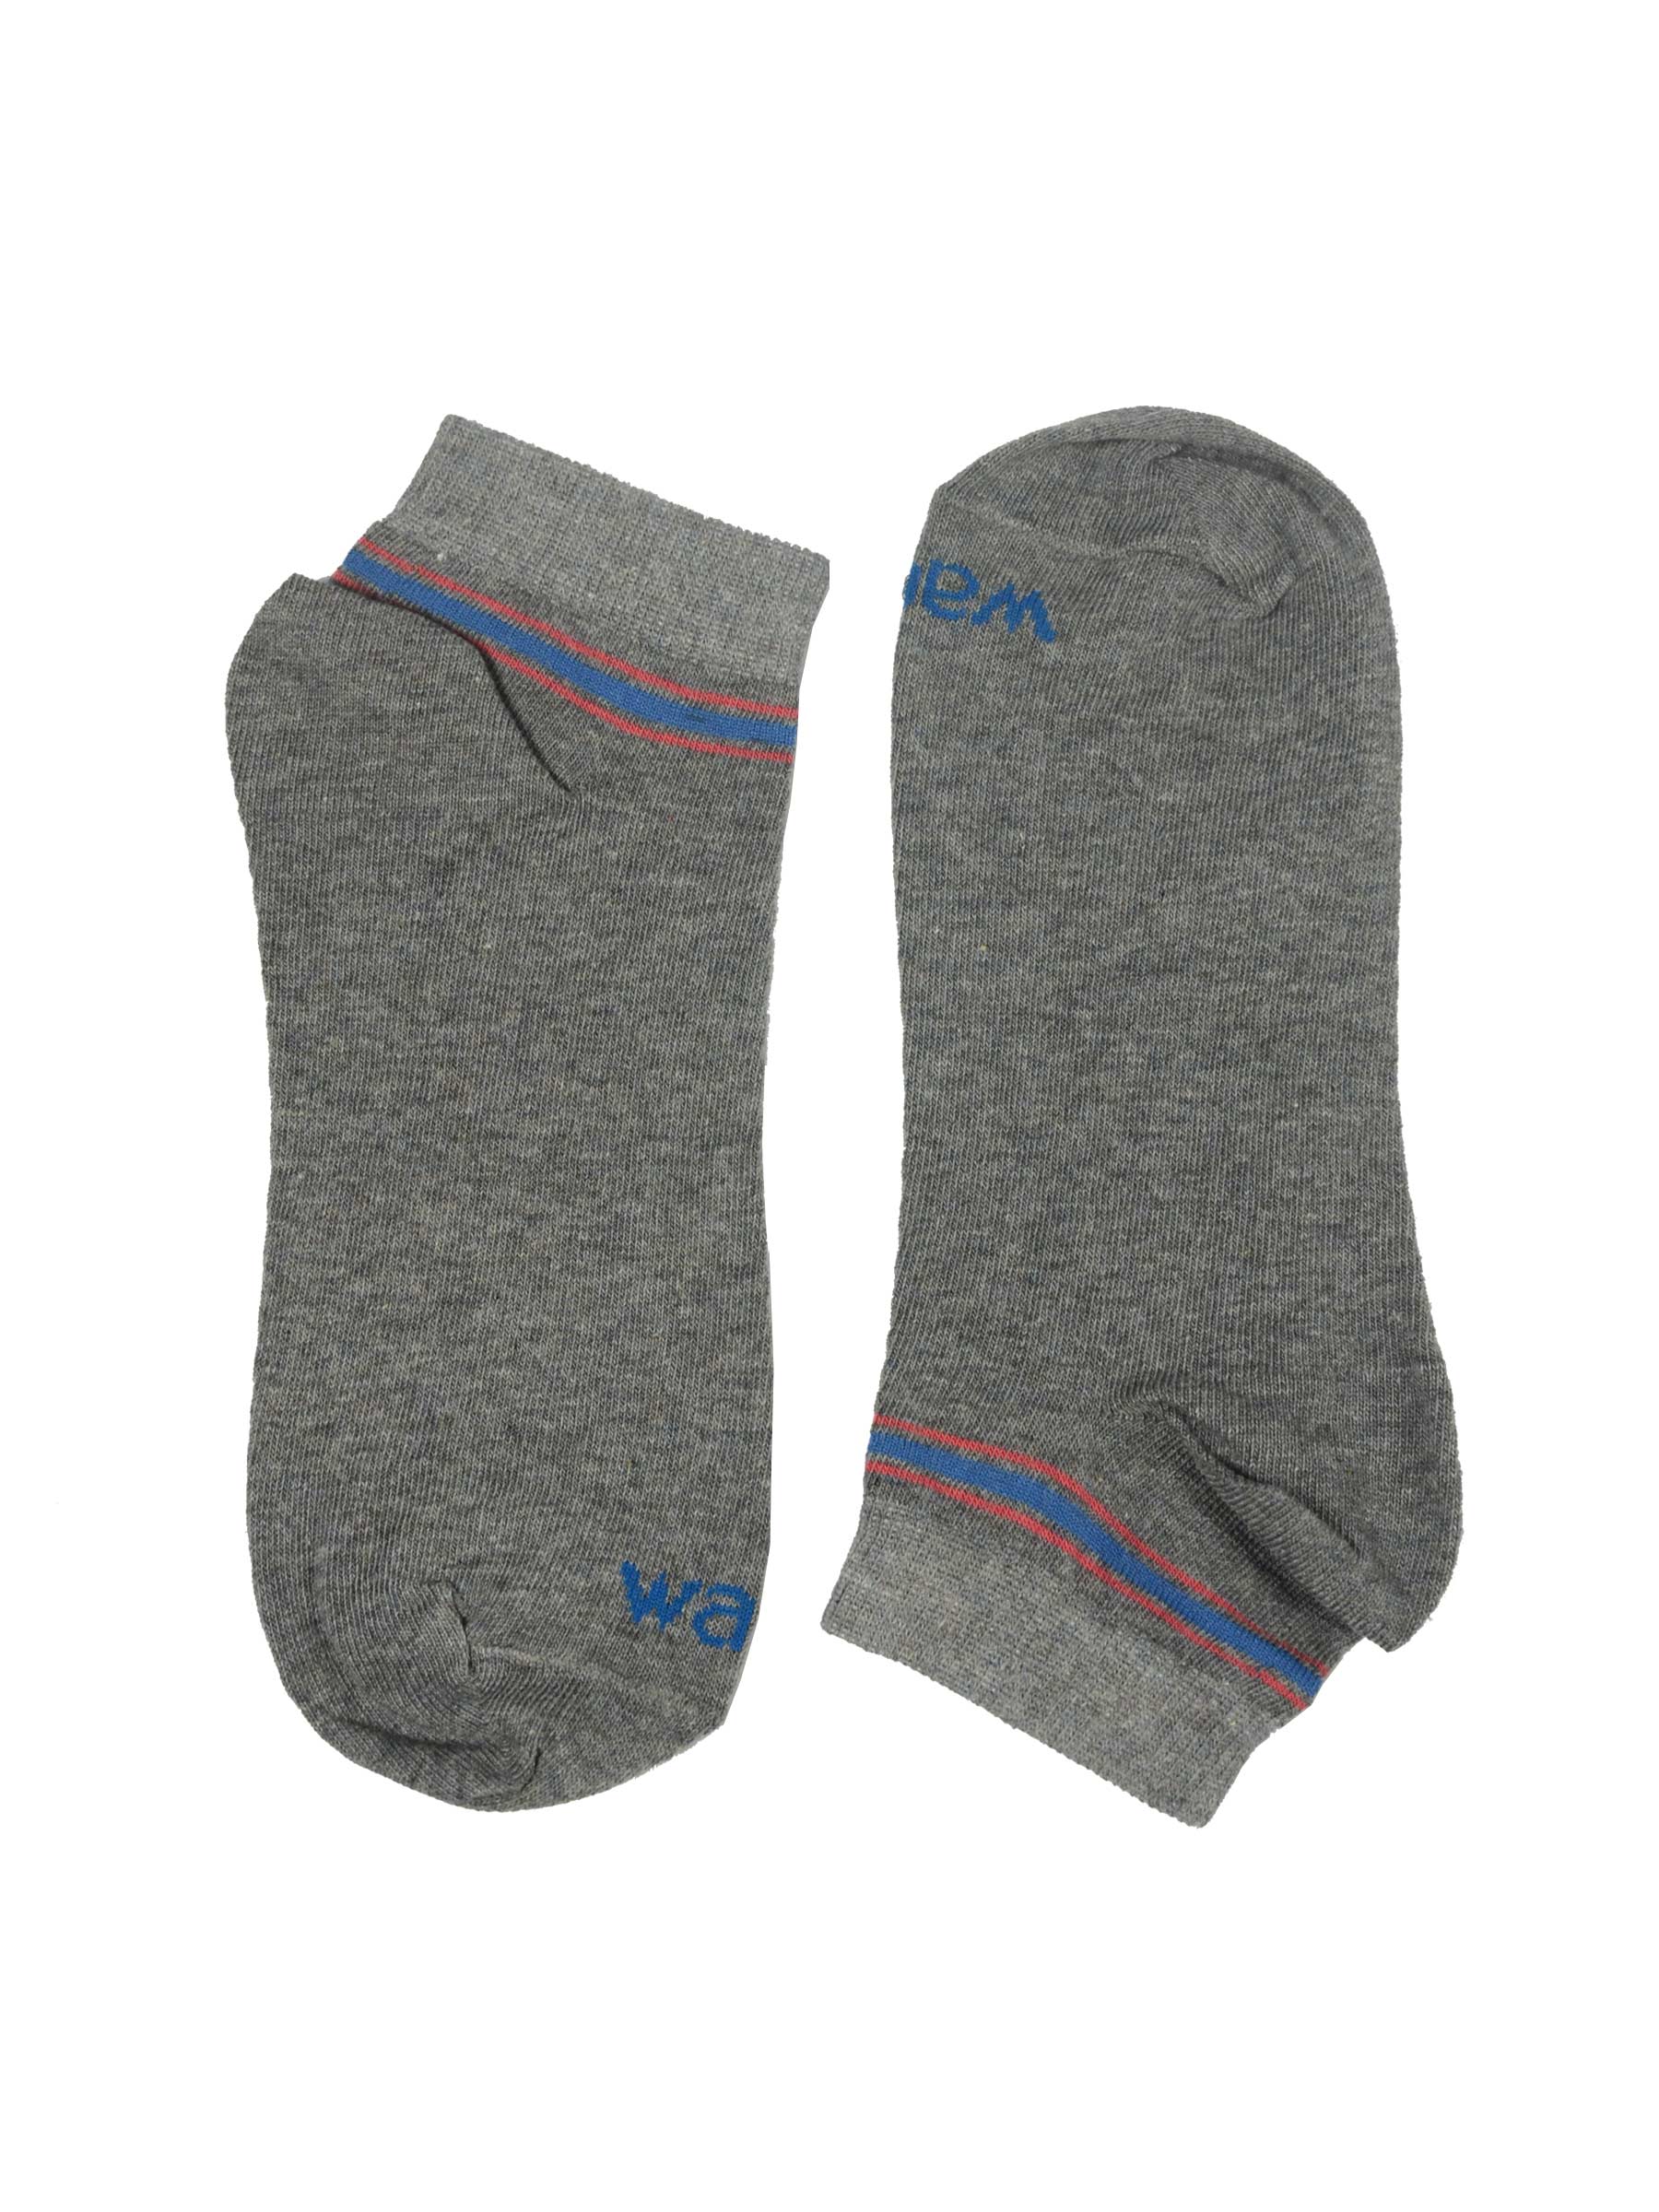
Wrangler Women's Fair Orchid Secret Socks
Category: Accessories / Socks / Socks
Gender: Women
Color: Grey
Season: Summer 2016
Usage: Casual